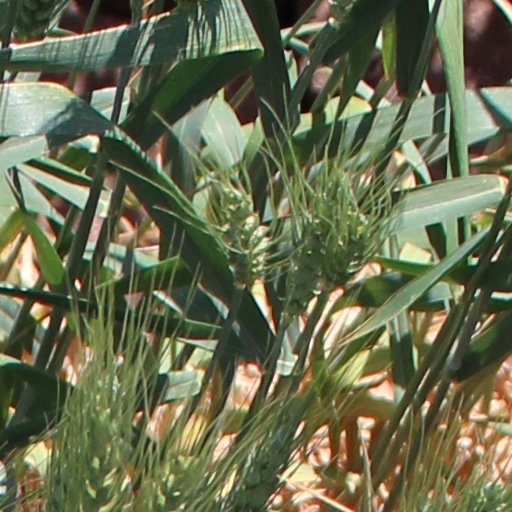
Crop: wheat